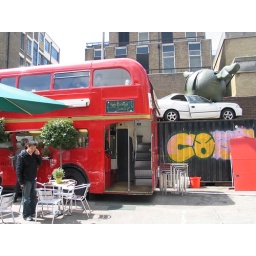
the bus is a street restaurant by sunday up market. they have a lovely view of the crushed car, i bet.